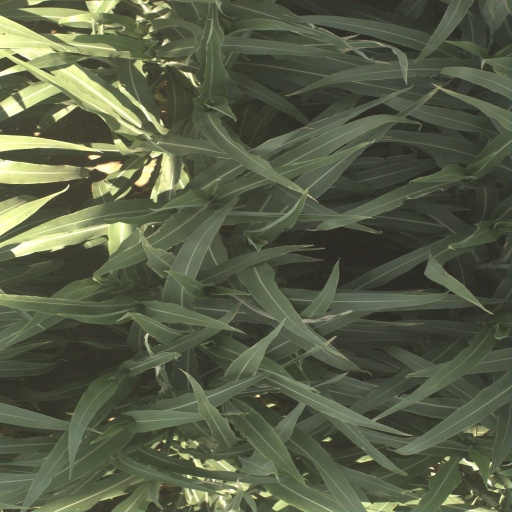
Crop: sorghum